Hoffmann von Fallersleben Prize

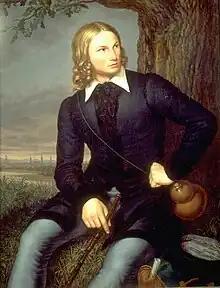
August Heinrich Hoffmann von Fallersleben

The Hoffmann von Fallersleben Prize is an international literary award, awarded by the Hoffmann von Fallersleben Society in memory of poet August Heinrich Hoffmann von Fallersleben, to authors "whose literary, historical or journalistic work demonstrates independent thinking or encourages others to think independently, in the spirit of Hoffmann von Fallersleben".